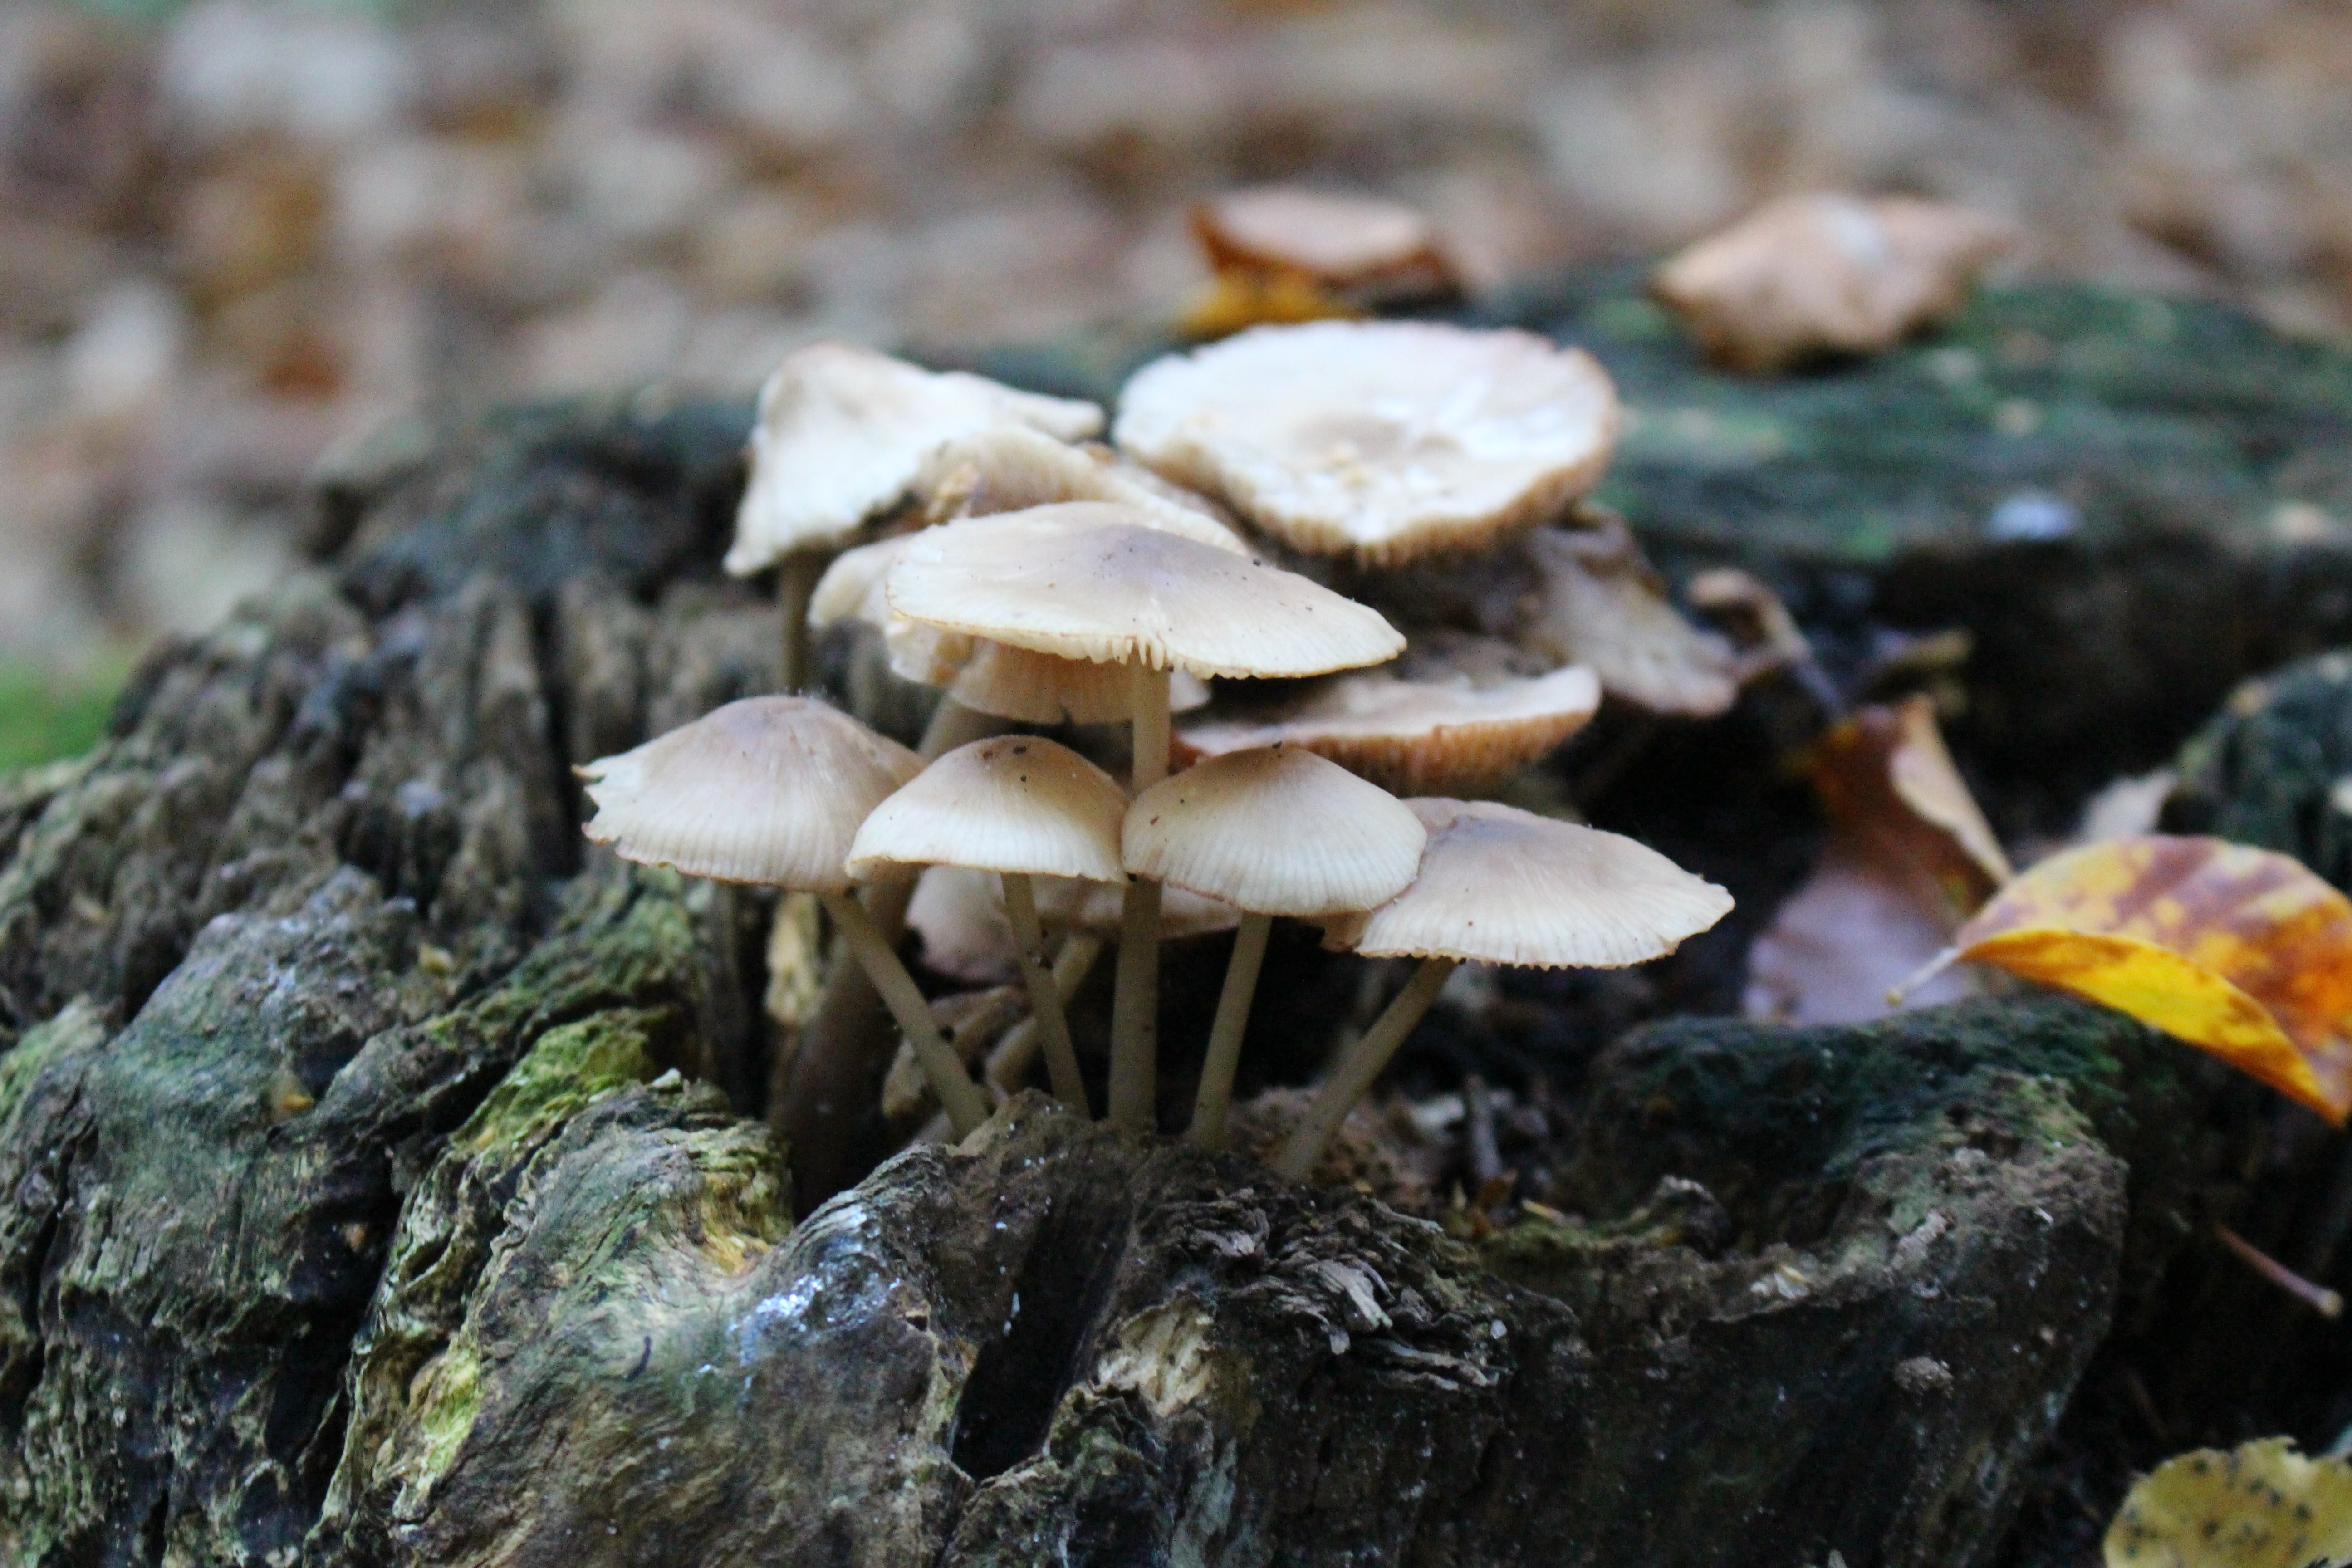
nature, forest, bark, autumn, soil, mushroom, flora, fauna, tribe, fungus, mushrooms, bolete, auriculariales, mushrooms on tree, macro photography, tree fungi, oyster mushroom, edible mushroom, medicinal mushroom, agaricomycetes, agaricaceae, penny bun, auriculariaceae